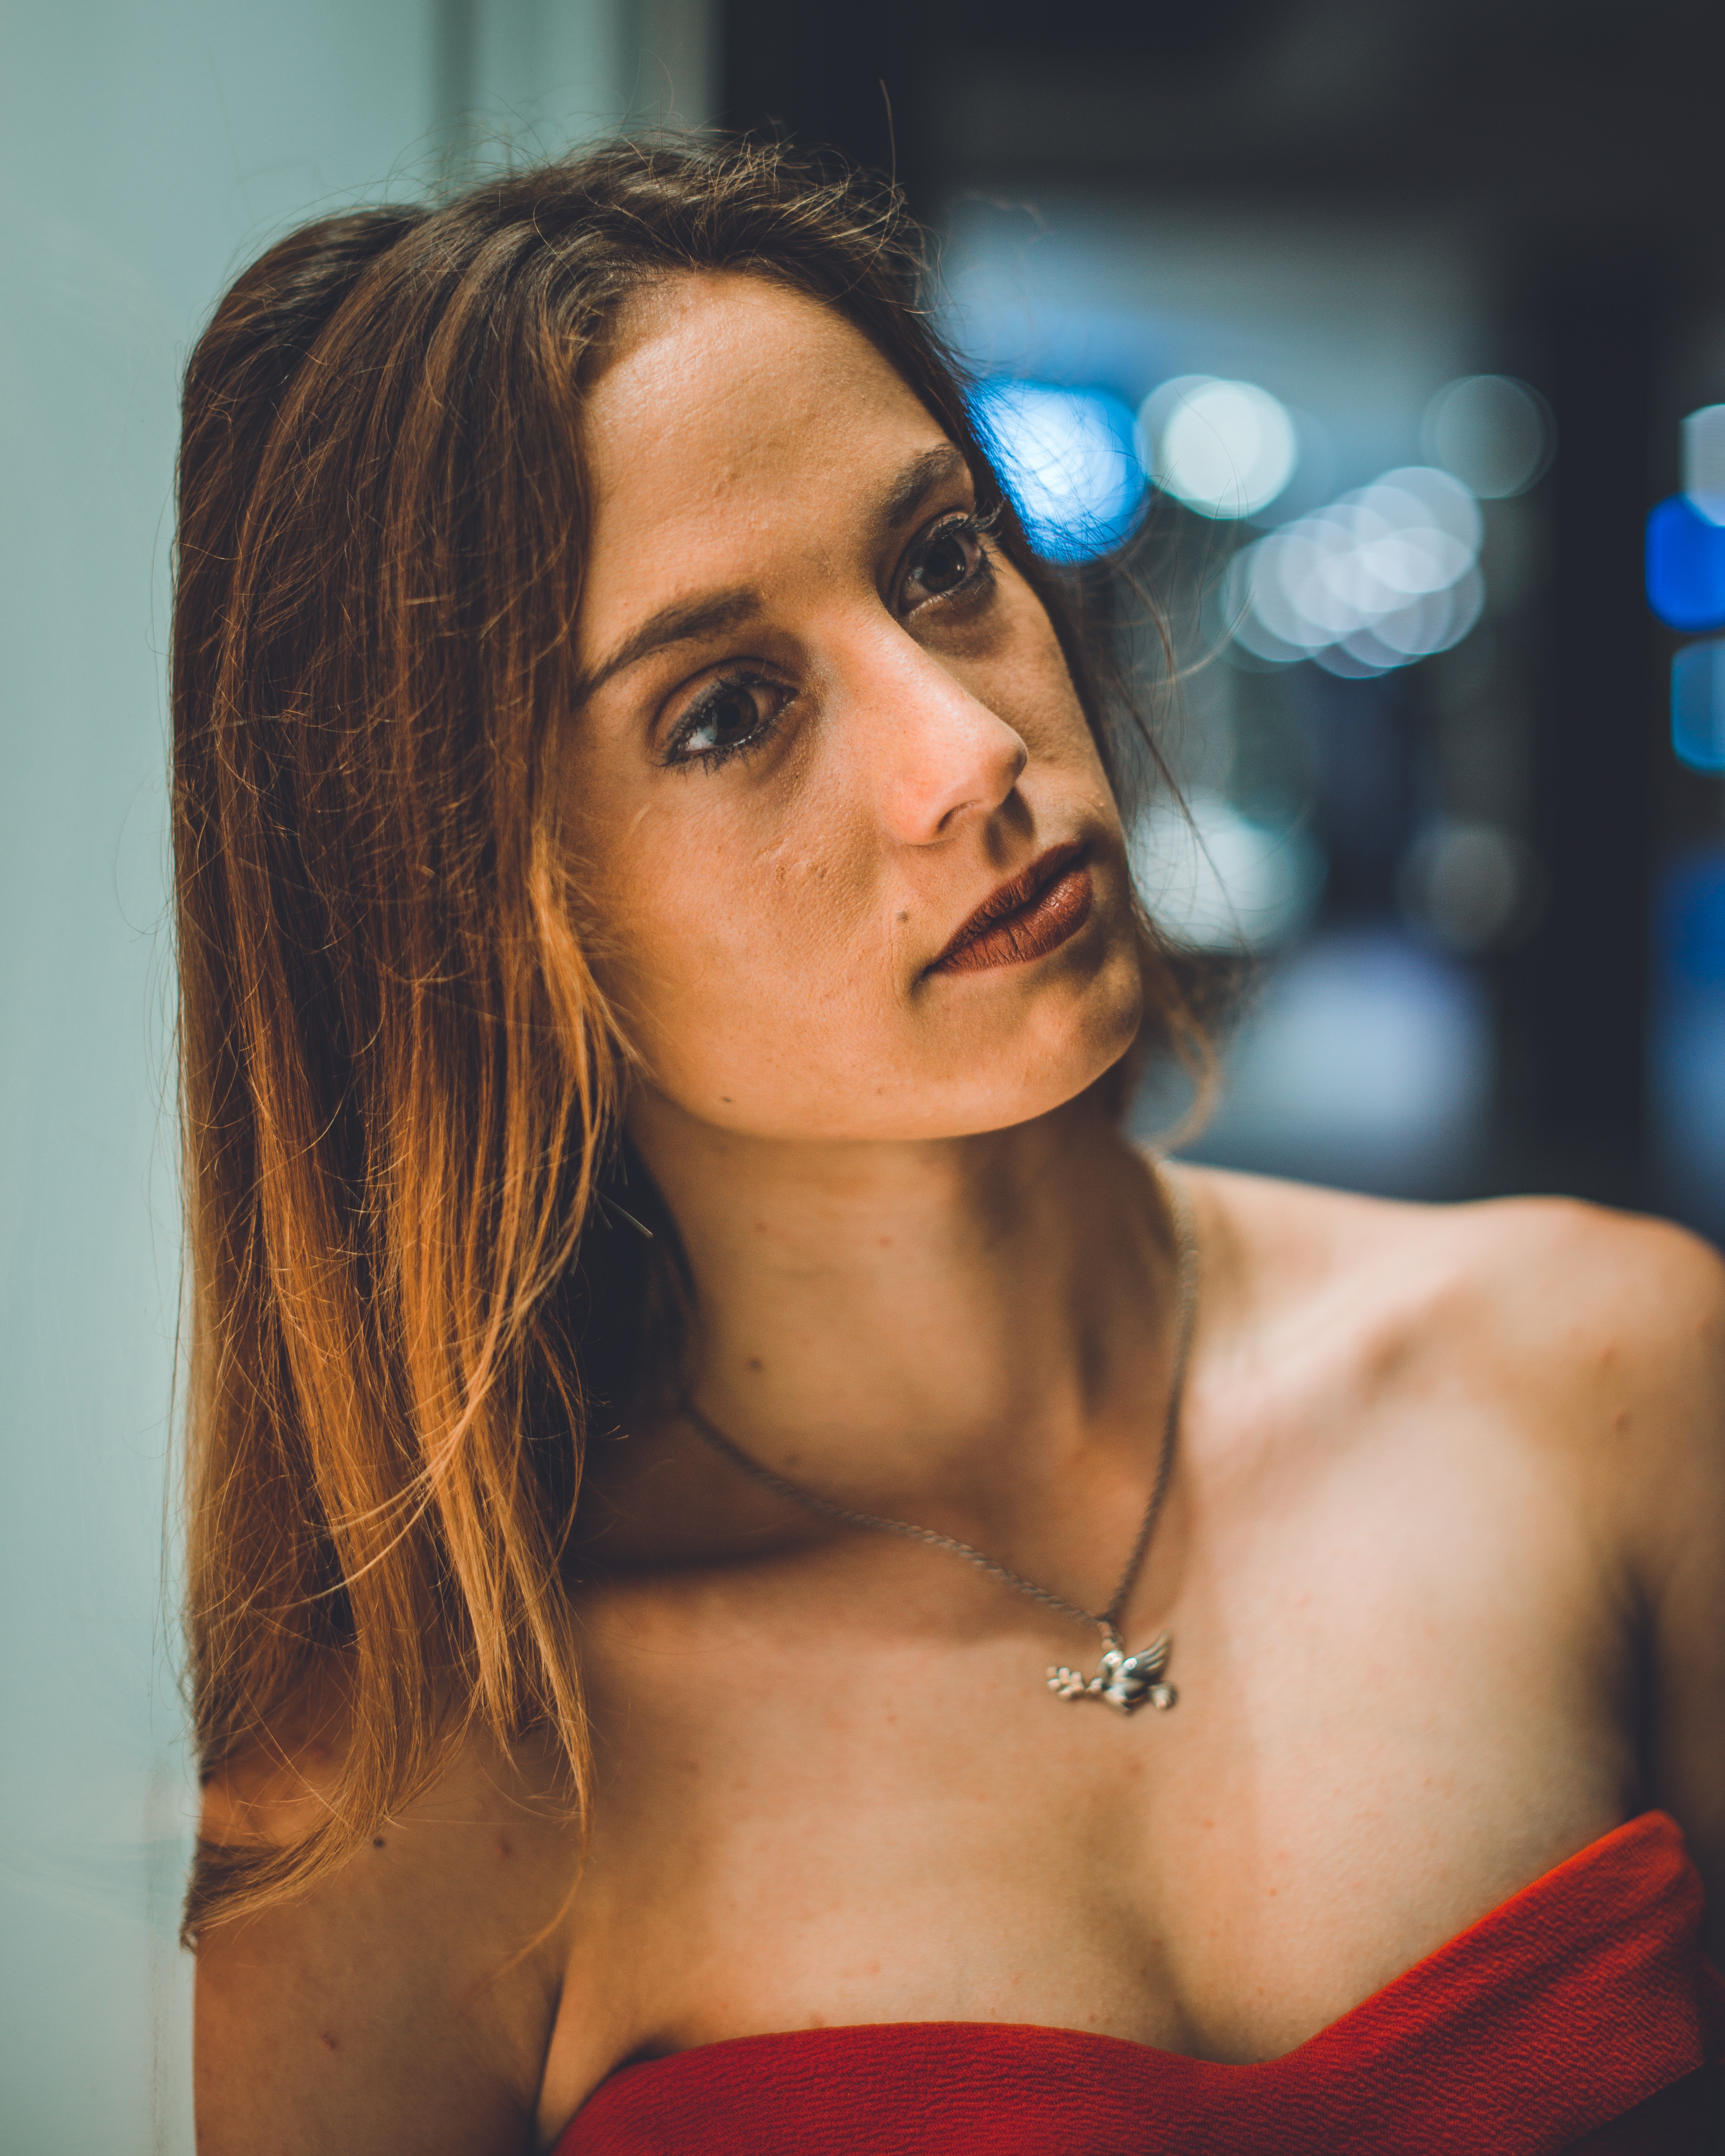
hair, face, lip, beauty, eyebrow, hairstyle, chin, brown hair, model, long hair, eye, black hair, chest, neck, photography, photo shoot, flash photography, portrait, eyelash, layered hair